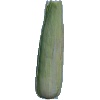
Label: corn_husk